Pole dance

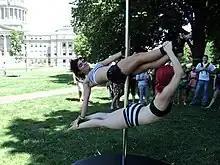
Pole dancing demonstration near the Idaho State Capitol

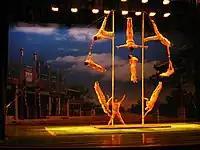
Chinese pole acrobats perform

Pole dancing has gained popularity as a form of exercise with increased awareness of the benefits to general strength and fitness. These forms of exercise increase core and general body strength by using the body itself as resistance while toning the body as a whole. A typical pole dance exercise regimen in class begins with strength training, dance-based moves, squats, push-ups, and sit-ups and gradually works its way up to the spins, climbs and inversions which are the métier of the exercise.